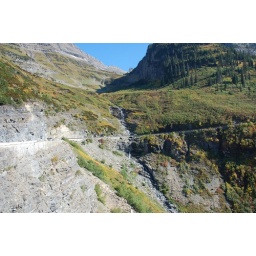
This is Weaping Widow Falls on the Going to the Sun Road in Glacier. Notice the road and the tiny car on it.